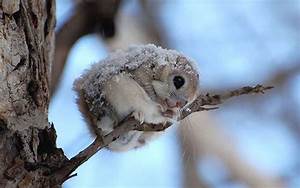
Label: squirrel